Digermyne

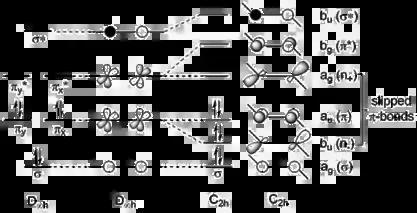
Second order Jahn-Teller effect of the bonding between two Ge atoms in digermynes leads to the geometrical distortion of digermynes.

In a molecular orbital (MO) description, the geometrical distortion (trans-bent structure) of digermynes is the consequence of the second order Jahn-Teller (SOJT) effect, which is the symmetry allowed interaction between filled bonding MO (generally the HOMO in digermynes) and empty nonbonding or antibonding MOs (usually the latter one) that are close in energy and can lead to large molecular distortion. If constraining the digermyne molecule in D point group, two Ge atoms will form one low-lying σ-bonding orbital, two degenerate π-bonding orbitals and π-antibonding orbitals, and one high-lying σ-antibonding orbital, which are the same as alkynes. SOJT mixing of in-plain π-bonding orbital (π, HOMO) and σ-antibonding orbital, which have the same b symmetry in the "trans"-bent C point group, give rise to a slipped π-bond with significant non-bonded electron lone pair character which is lower in energy, as well as a σ-antibonding orbital with higher energy. This second order mixing of MOs leads to the molecular distortion in geometry from linear D to "trans"-bent C. The mixing of σ-bonding orbital and in-plain π-antibonding orbital (π, LUMO) is also symmetrically (both are in b symmetry) and energetically allowed. Noticing that large SOJT effect occurs between two orbitals with energy difference of 2 eV or even larger, for example, 4 eV, the extent of mixing of orbitals is neglectable in alkynes, but is maximized in heavier elements, like Ge atoms in digermynes.